Huang Kun

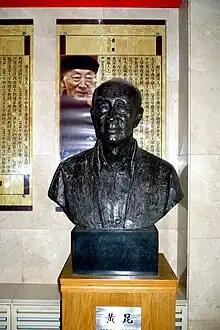
Bronze bust of Huang Kun at Physics department, Peking University

Huang Kun (September 2, 1919 – July 6, 2005) was a Chinese physicist and an academician of the Chinese Academy of Sciences. He was awarded the State Preeminent Science and Technology Award (the highest science award in China) by President Jiang Zemin in 2001.